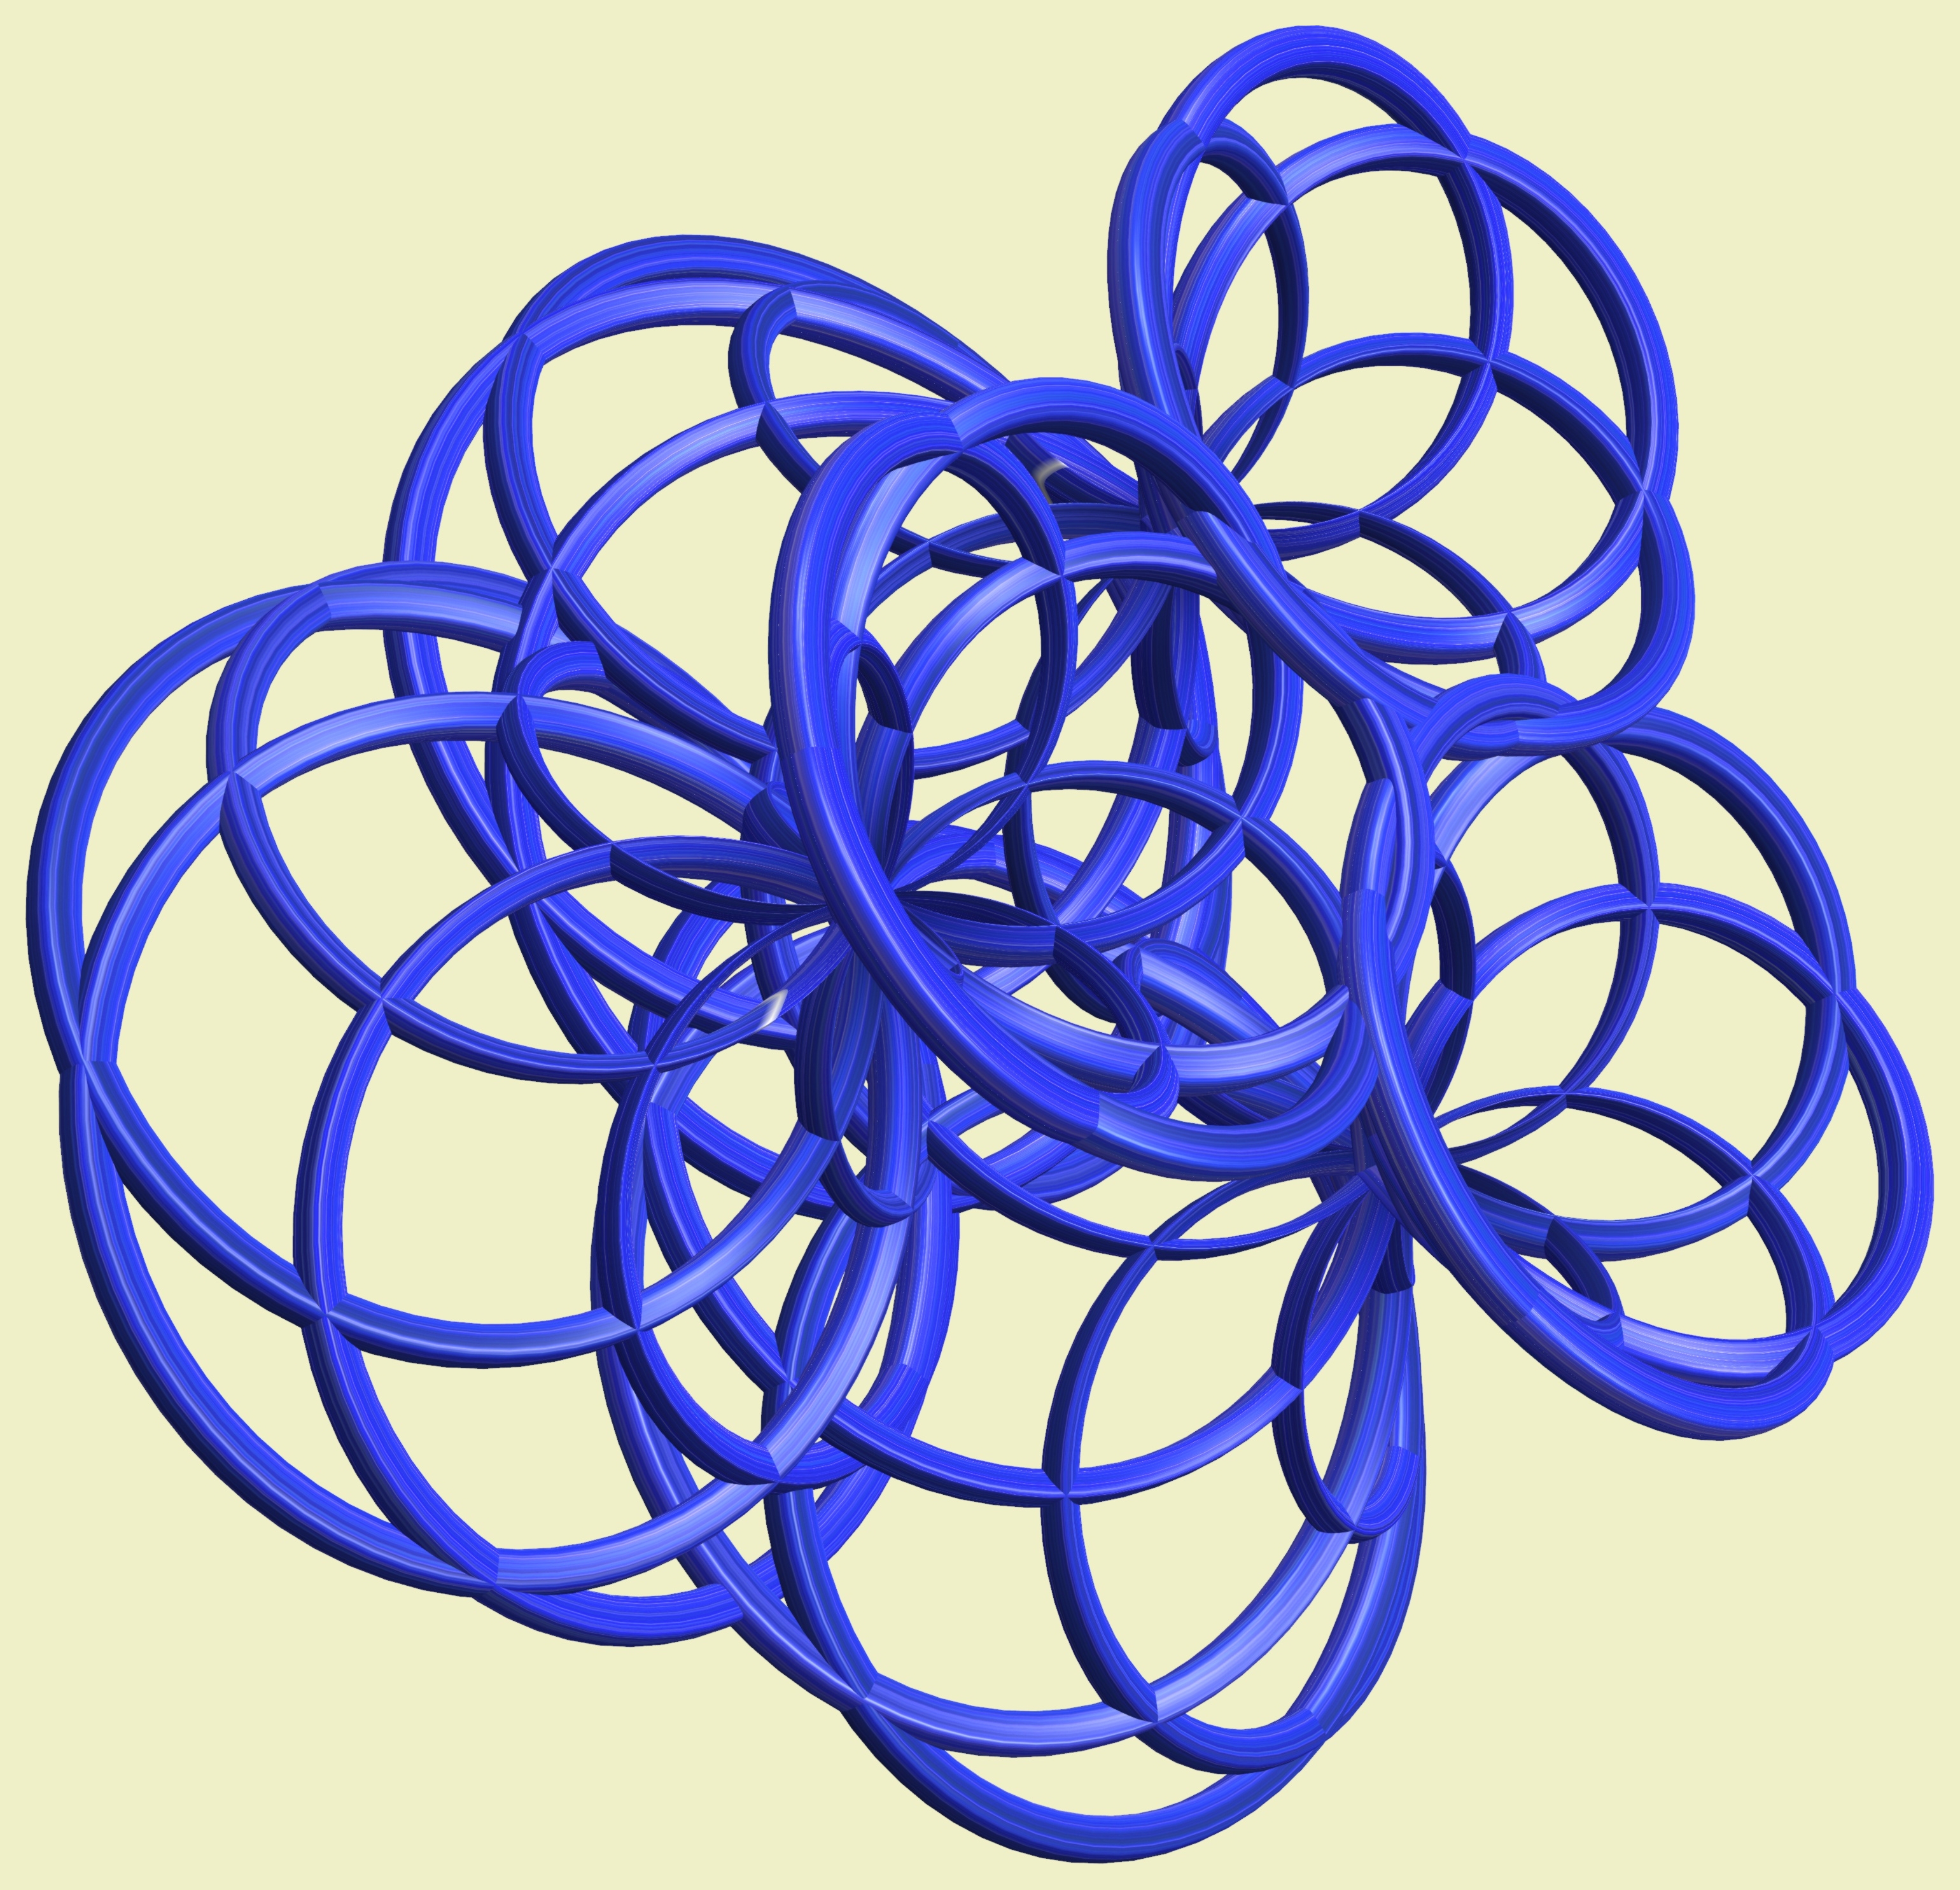
structure, wheel, texture, spiral, pattern, line, geometry, circle, font, sculpture, cool image, design, symmetry, rim, 3d, graphic, shape, torus, mathematica, cg, parametricplot3d, code, program, algorithm, mapping, geometricsculpture, lissajous, bicycle wheel, automotive exterior